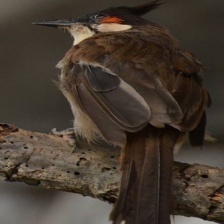
Species: RED WISKERED BULBUL
Scientific name: PYCNONOTUS JOCOSUS